Cyanation

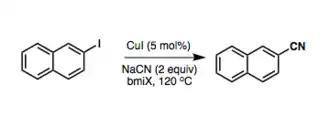

In addition, palladium-catalyzed cyanations of aryl halides have been extensively explored. Generally, KCN or its less toxic surrogate Zn(CN) are used as nucleophilic cyanide sources. To further diminish toxicity concerns, potassium ferricyanide has also been used as a cyanide source. Catalytic cycles are believed to proceed through a standard Pd (0/II) pathway with reductive elimination forging the key C-C bond. Deactivation of Pd(II) with excess cyanide is a common problem. Palladium catalysis conditions for aryl iodides, bromides, and even chlorides have been developed: